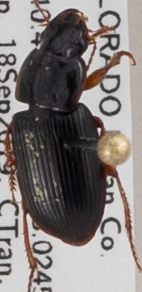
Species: Harpalus herbivagus
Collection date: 2019-09-18
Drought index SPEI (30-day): -0.26
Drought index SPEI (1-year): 0.454
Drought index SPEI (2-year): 0.8